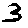
Label: 3